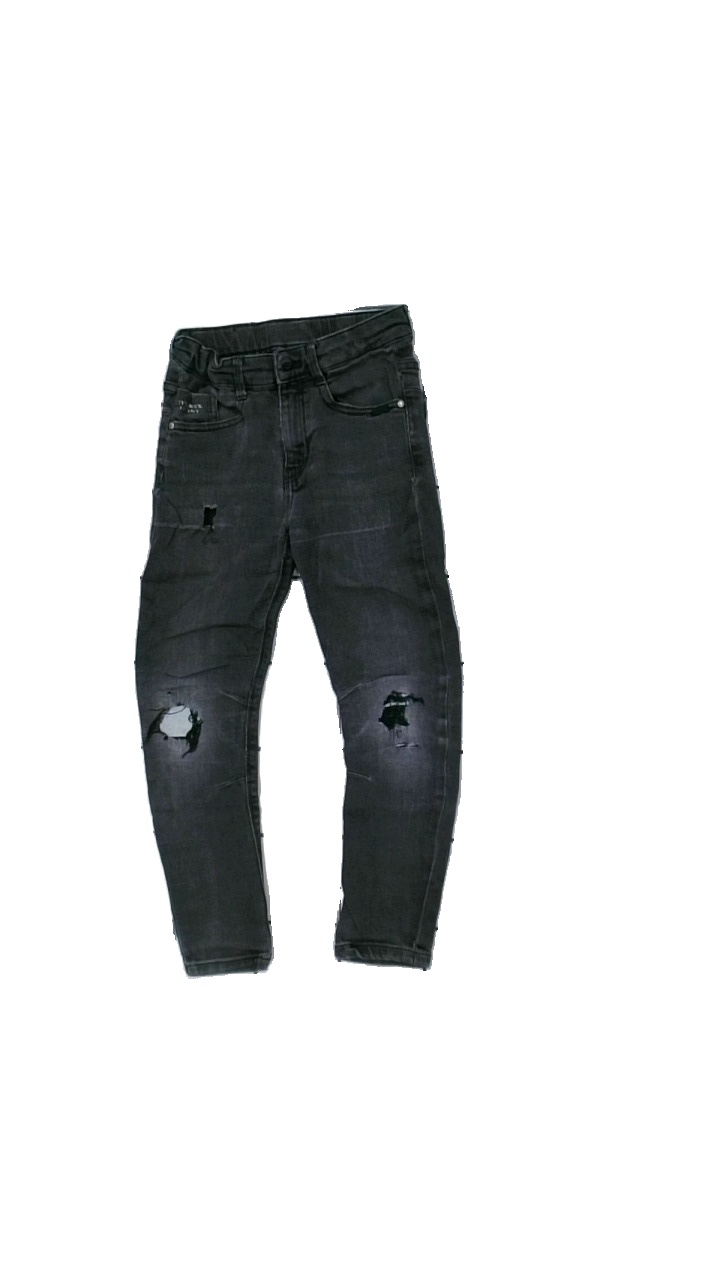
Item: Jeans (Children)
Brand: Zara
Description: grå jeans med hål på knäna
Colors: Grey
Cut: Regular
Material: ?
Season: All
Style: Denim
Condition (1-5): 2
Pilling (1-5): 5
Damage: hål knä
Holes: Major
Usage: Export
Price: <50